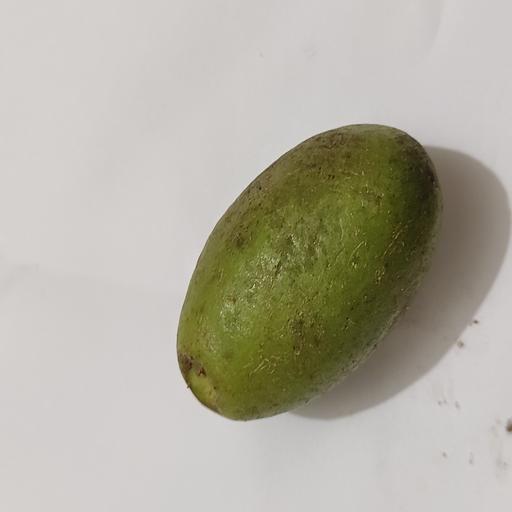
Crop type: Olive